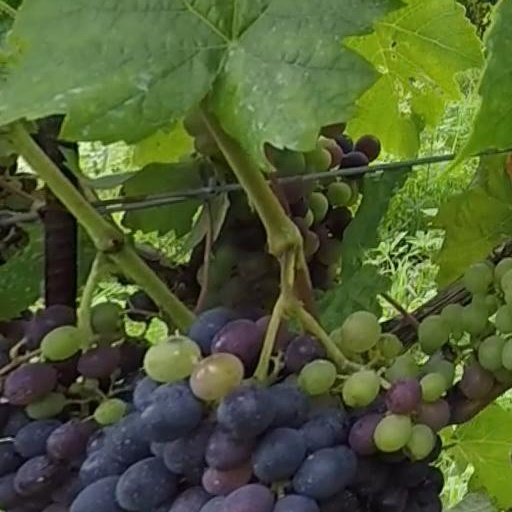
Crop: grape